Sayward Forest Canoe Route

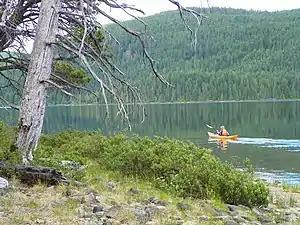
Kayaking on Brewster Lake, part of the Sayward Forest Canoe Route

The Sayward Forest Canoe Route runs through a series of lakes west of Campbell River.